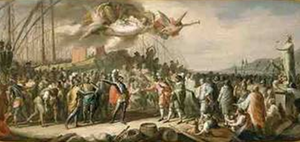
La bataille navale de Curzola, qui eut lieu le 8 septembre 1298 dans les environs de l'île de Korčula avec la victoire de Gênes, restaura l'équilibre entre les deux républiques maritimes de Venise et Gênes.